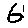
Label: 6